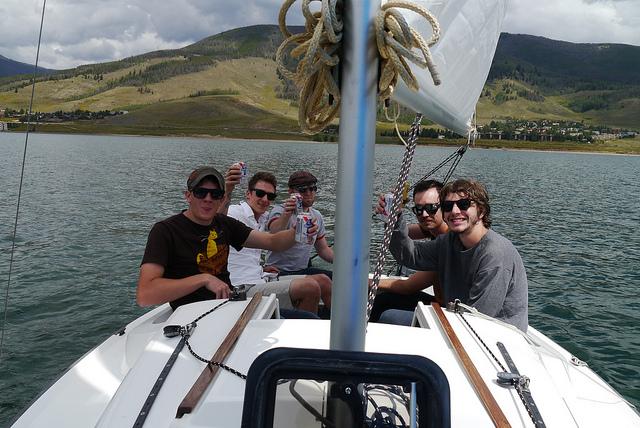
5 mean sitting on the end of a sailing boat on a lake.